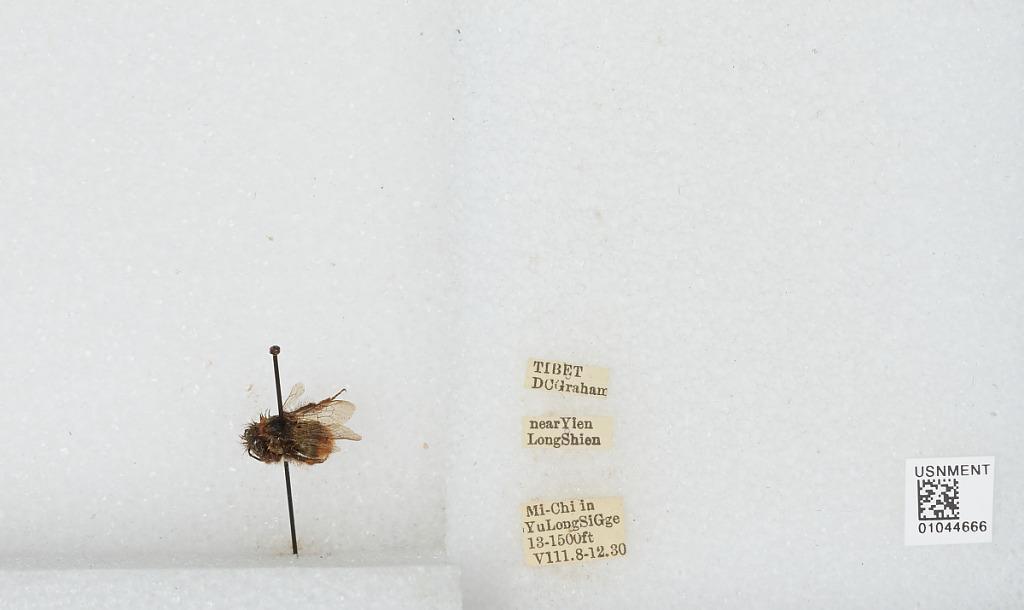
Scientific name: Bombus sp.
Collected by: D. Graham
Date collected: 1930-8-8
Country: China
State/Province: Tibet Autonomous Region
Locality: Mi-Chi in Yu Long Si Gge near Yien Long Shien